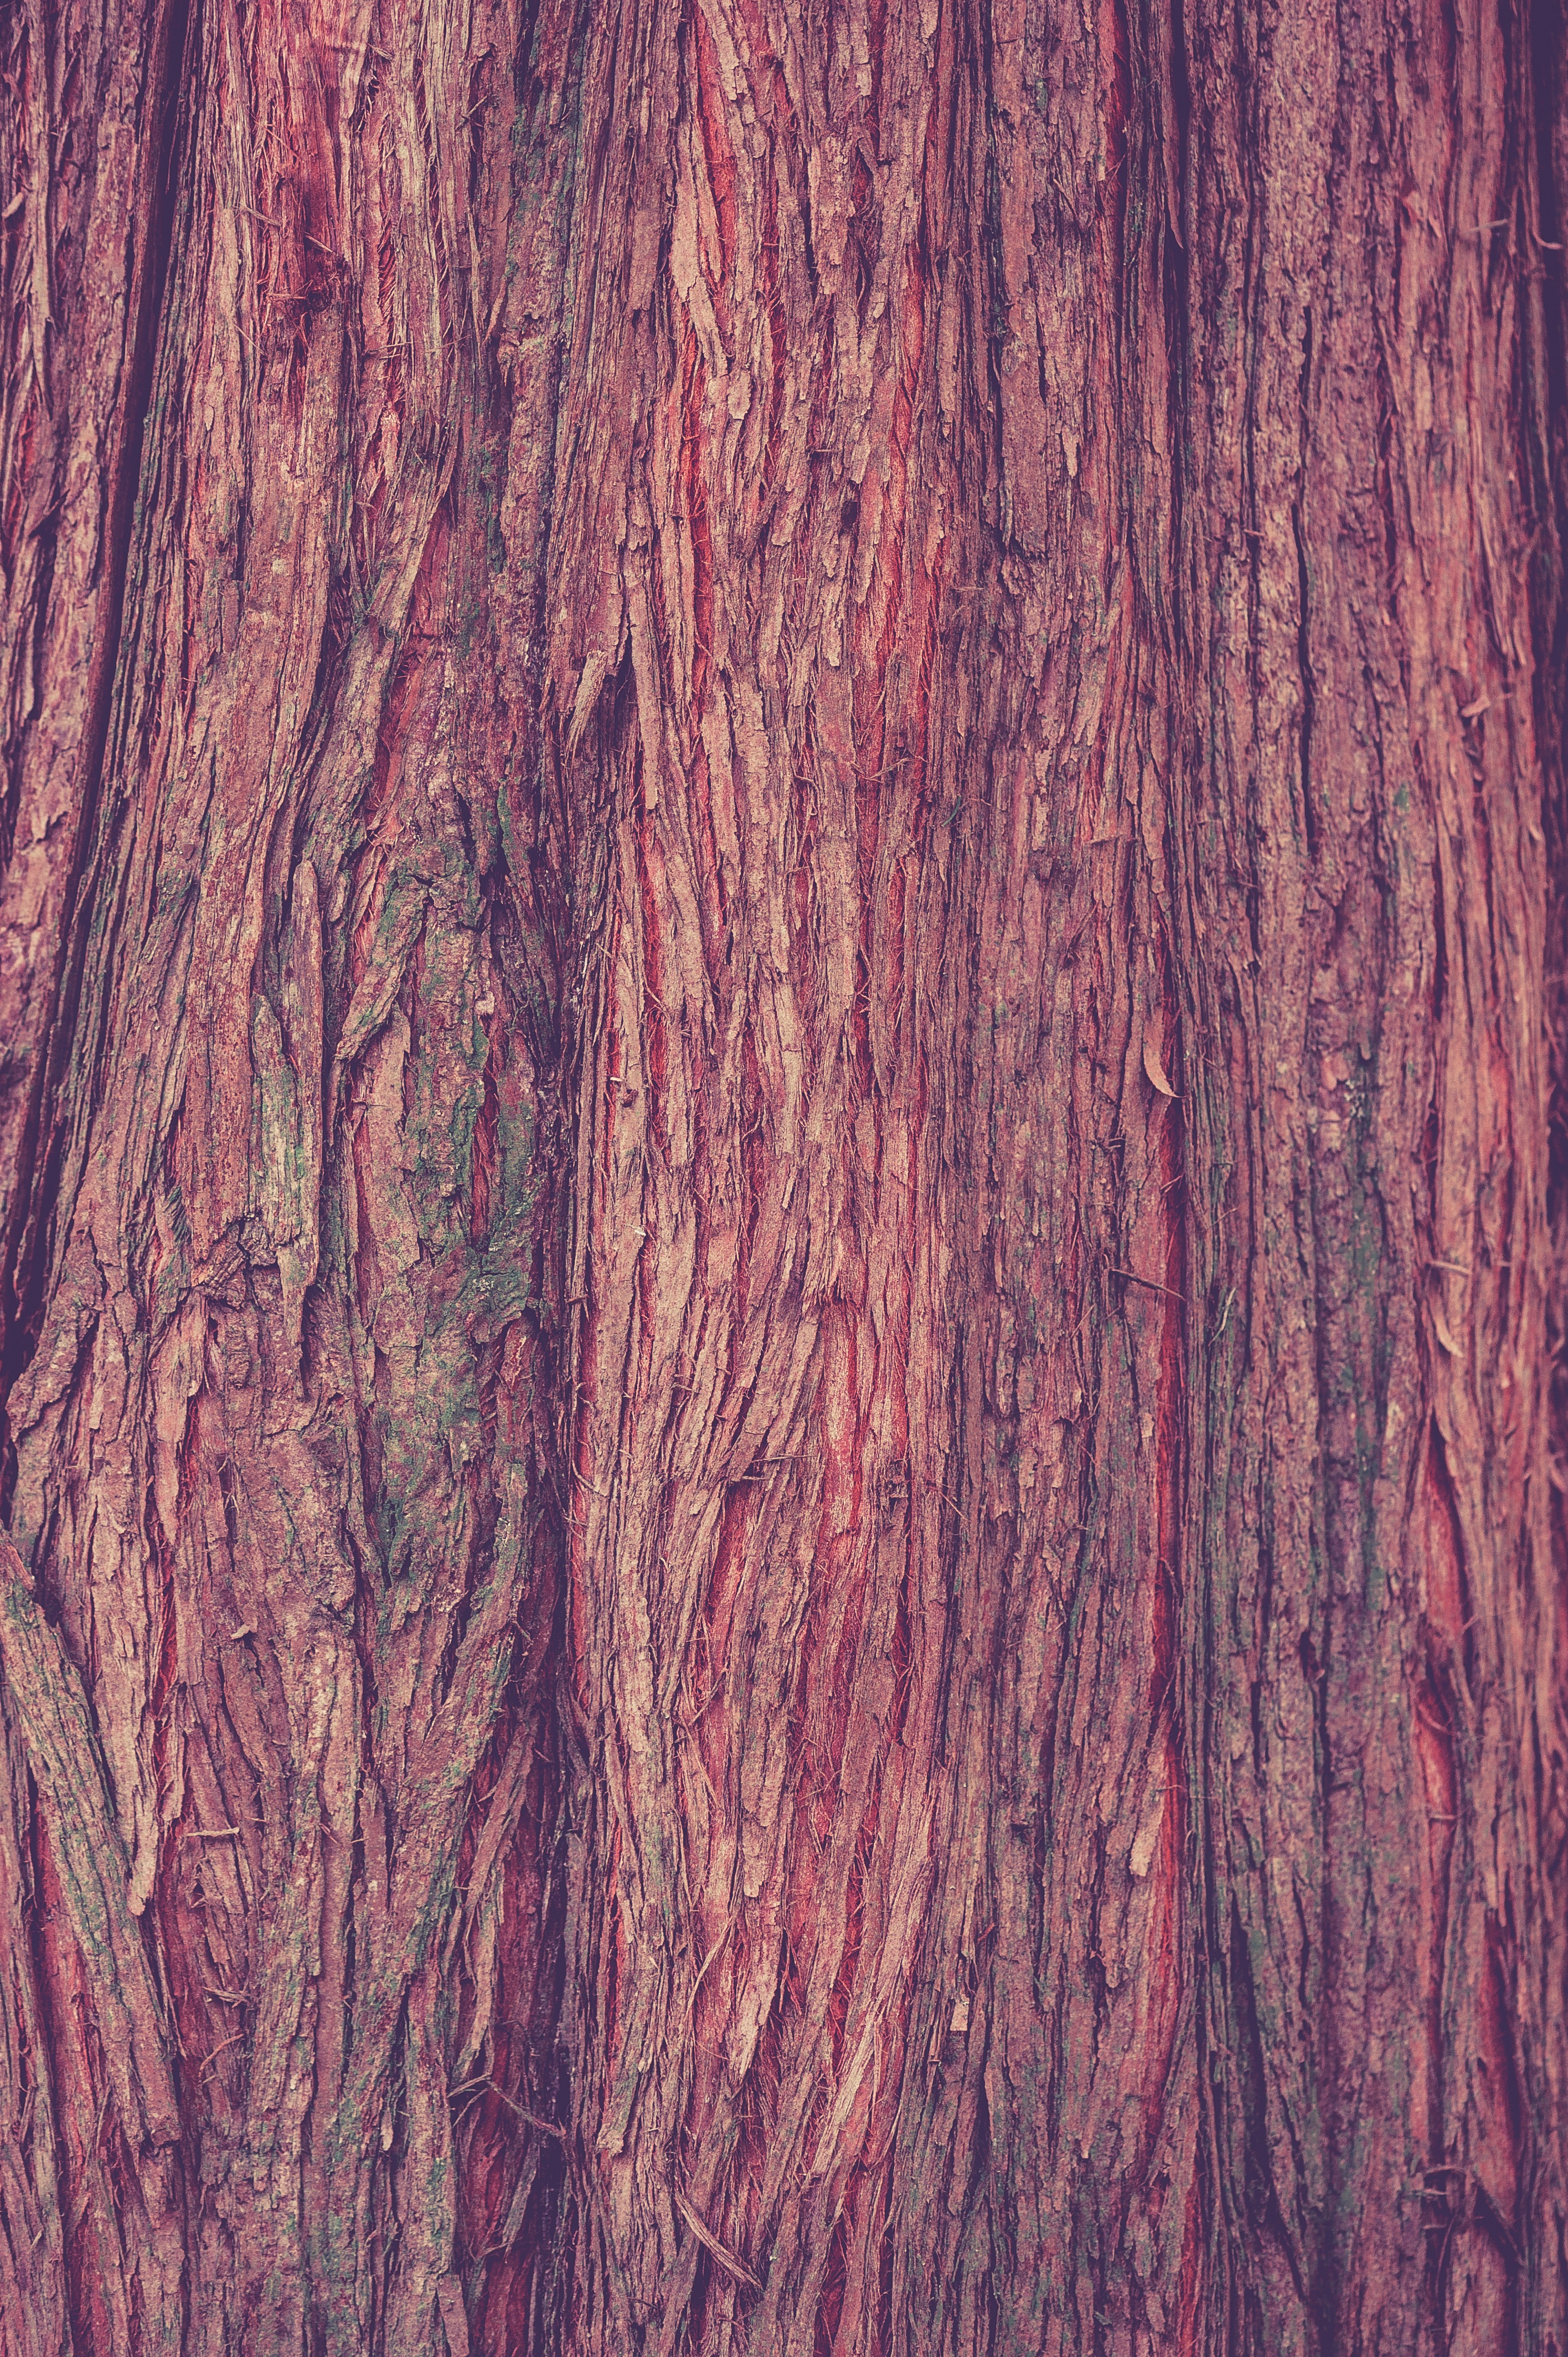
tree, nature, branch, structure, plant, wood, texture, leaf, trunk, bark, log, soil, tribe, background, hardwood, tree bark, flooring, wood flooring, plant stem, woody plant, laminate flooring